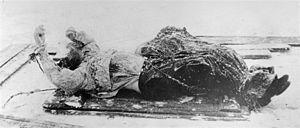
Cadavre de Raspoutine
L’assassinat de Raspoutine aurait été perpétré par le prince Félix Ioussoupov, le grand-duc Dimitri Pavlovitch, le député Vladimir Pourichkevitch, le lieutenant Sergueï Soukhotine et le docteur Stanislas Lazovert, à Petrograd dans la nuit du 16 décembre 1916 au 17 décembre 1916. Le récit du prince Ioussoupov à propos des mobiles de l'assassinat, variable au cours de sa longue vie, semble aujourd'hui inexact. Les dernières recherches sur ce sujet s'orientent vers une liquidation voulue par les services secrets des Alliés pour éviter que le tsar Nicolas II renonce à son engagement dans le conflit de la Première Guerre mondiale.